Tuatara

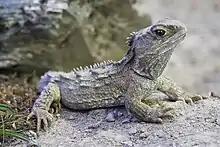
A tuatara basking at the West Coast Wildlife Centre, at Franz Josef on the West Coast

Adult tuatara are terrestrial and nocturnal reptiles, though they will often bask in the sun to warm their bodies. Hatchlings hide under logs and stones, and are diurnal, likely because adults are cannibalistic. Juveniles are typically active at night, but can be found active during the day. The juveniles' movement pattern is attributed to genetic hardwire of conspecifics for predator avoidance and thermal restrictions. Tuatara thrive in temperatures much lower than those tolerated by most reptiles, and hibernate during winter. They remain active at temperatures as low as , while temperatures over are generally fatal. The optimal body temperature for the tuatara is from , the lowest of any reptile. The body temperature of tuatara is lower than that of other reptiles, ranging from over a day, whereas most reptiles have body temperatures around . The low body temperature results in a slower metabolism.